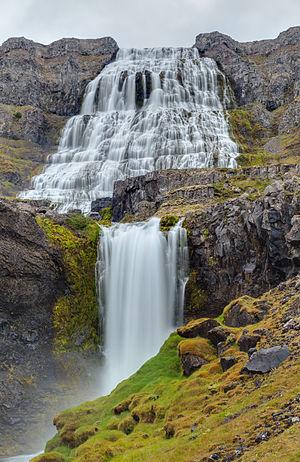
La Fjallfoss, cascade de la région islandaise de Vestfirðir. Português: Cachoeira Dynjandi, Vestfirðir, Islândia. Bosanski: Vodopad Dynjandi, Vestfirðir, Island. Čeština: Vodopád Vestfirðir, poloostrov Westfjords, Island. Magyar: A Dynjandi folyó legnagyobb vízesése, a Fjalfoss Izland Vestfirðir kerületében Italiano: Cascata di Dynjandi nell'Islanda settentrionale.. 한국어: 아이슬란드 베스트피르디르(Vestfirðir)의 딘얀디(Dynjandi) 폭포.